Francis Kibiwott Larabal

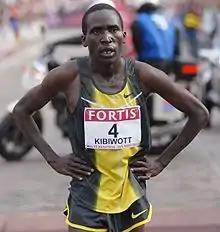
Francis Kibiwott

Francis Kibiwott Larabal (born 15 September 1978 in Kasiela, Baringo District) is a Kenyan long-distance runner who competes professionally in half marathon and marathon races.